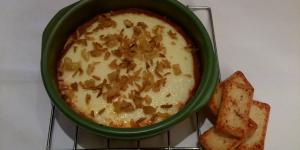
queso provolone al horno con tomate